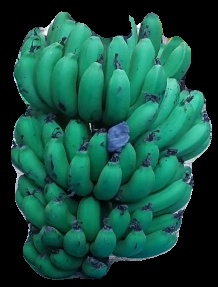
Variety: pachbale
Grade: grade2